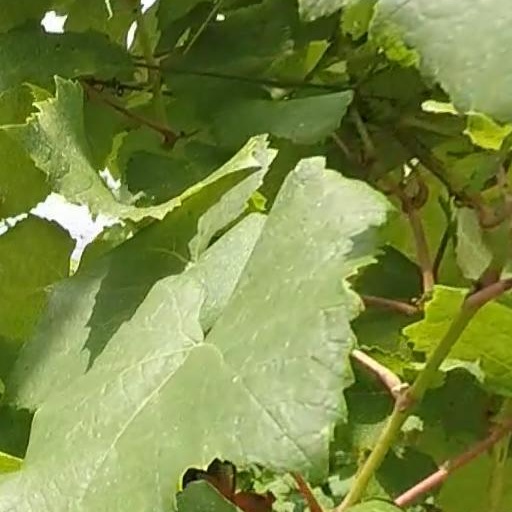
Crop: grape